James Courtney

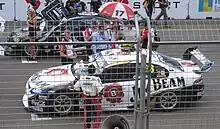
The Ford FG Falcon of James Courtney at the 2010 Clipsal 500 Adelaide

In 2010, Courtney his best season to date, with podiums at Adelaide, Melbourne GP and Hamilton, and five race wins; two each at Queensland Raceway and Winton, and one at Sandown. He won the 2010 V8 Supercar Championship Series, ahead of 2009 V8 Supercar champion Jamie Whincup. It marked the first time in 15 years that a Dick Johnson Racing entry had won the championship. In the immediate post-season, however, Courtney signed a deal to leave the team and join the Holden Racing Team.